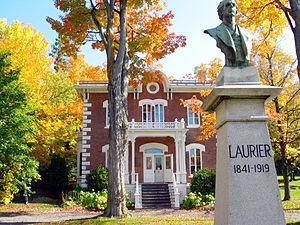
Le Musée Laurier
Les Bois-Francs sont une région naturelle et historique du Québec.
Cet article recense les lieux patrimoniaux du Centre-du-Québec inscrit au répertoire des lieux patrimoniaux du Canada, qu'ils soient de niveau provincial, fédéral ou municipal.
Le musée Laurier, aussi appelé le Lieu historique national de la maison Wilfrid-Laurier, est une institution muséale dédiée à l’interprétation de la vie personnelle et politique de Sir Wilfrid Laurier, premier ministre du Canada de 1896 à 1911. Le musée est situé au 16 rue Laurier Ouest, dans le secteur historique d’Arthabaska, aujourd’hui fusionné à la ville de Victoriaville.